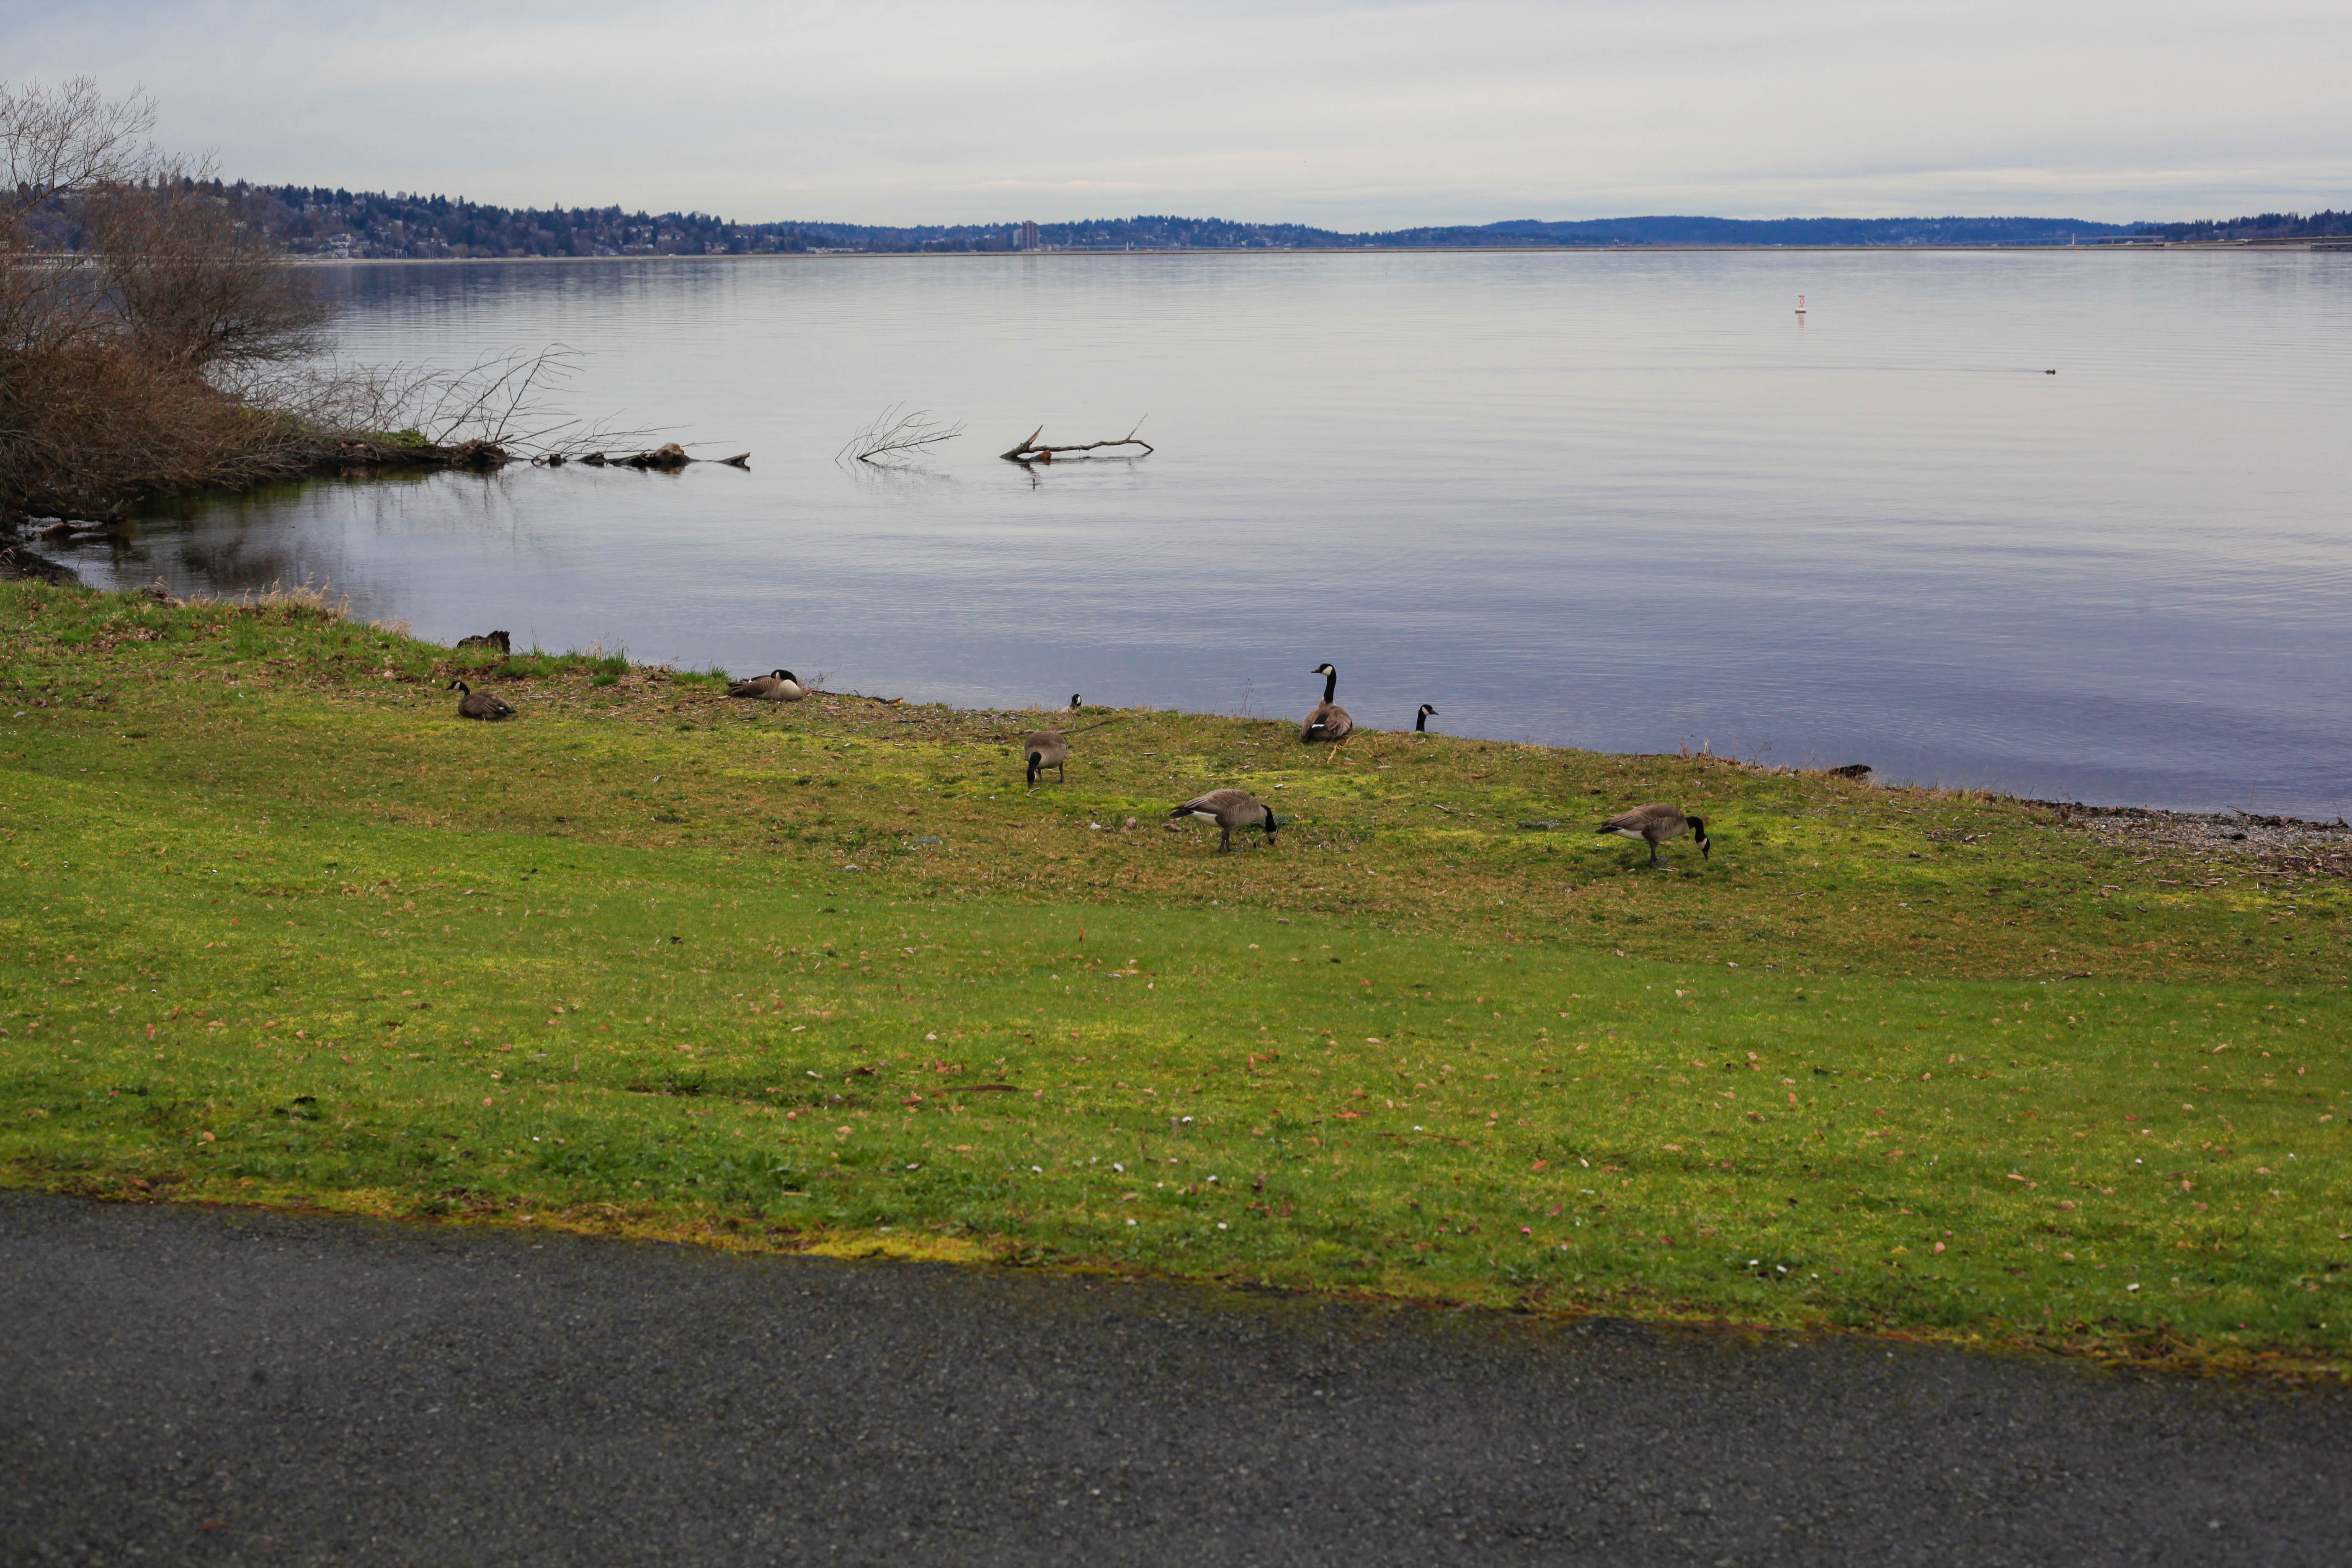
landscape, sea, coast, water, nature, grass, marsh, morning, shore, lake, river, reflection, bay, reservoir, body of water, washington, northwest, wetland, loch, atmospheric phenomenon